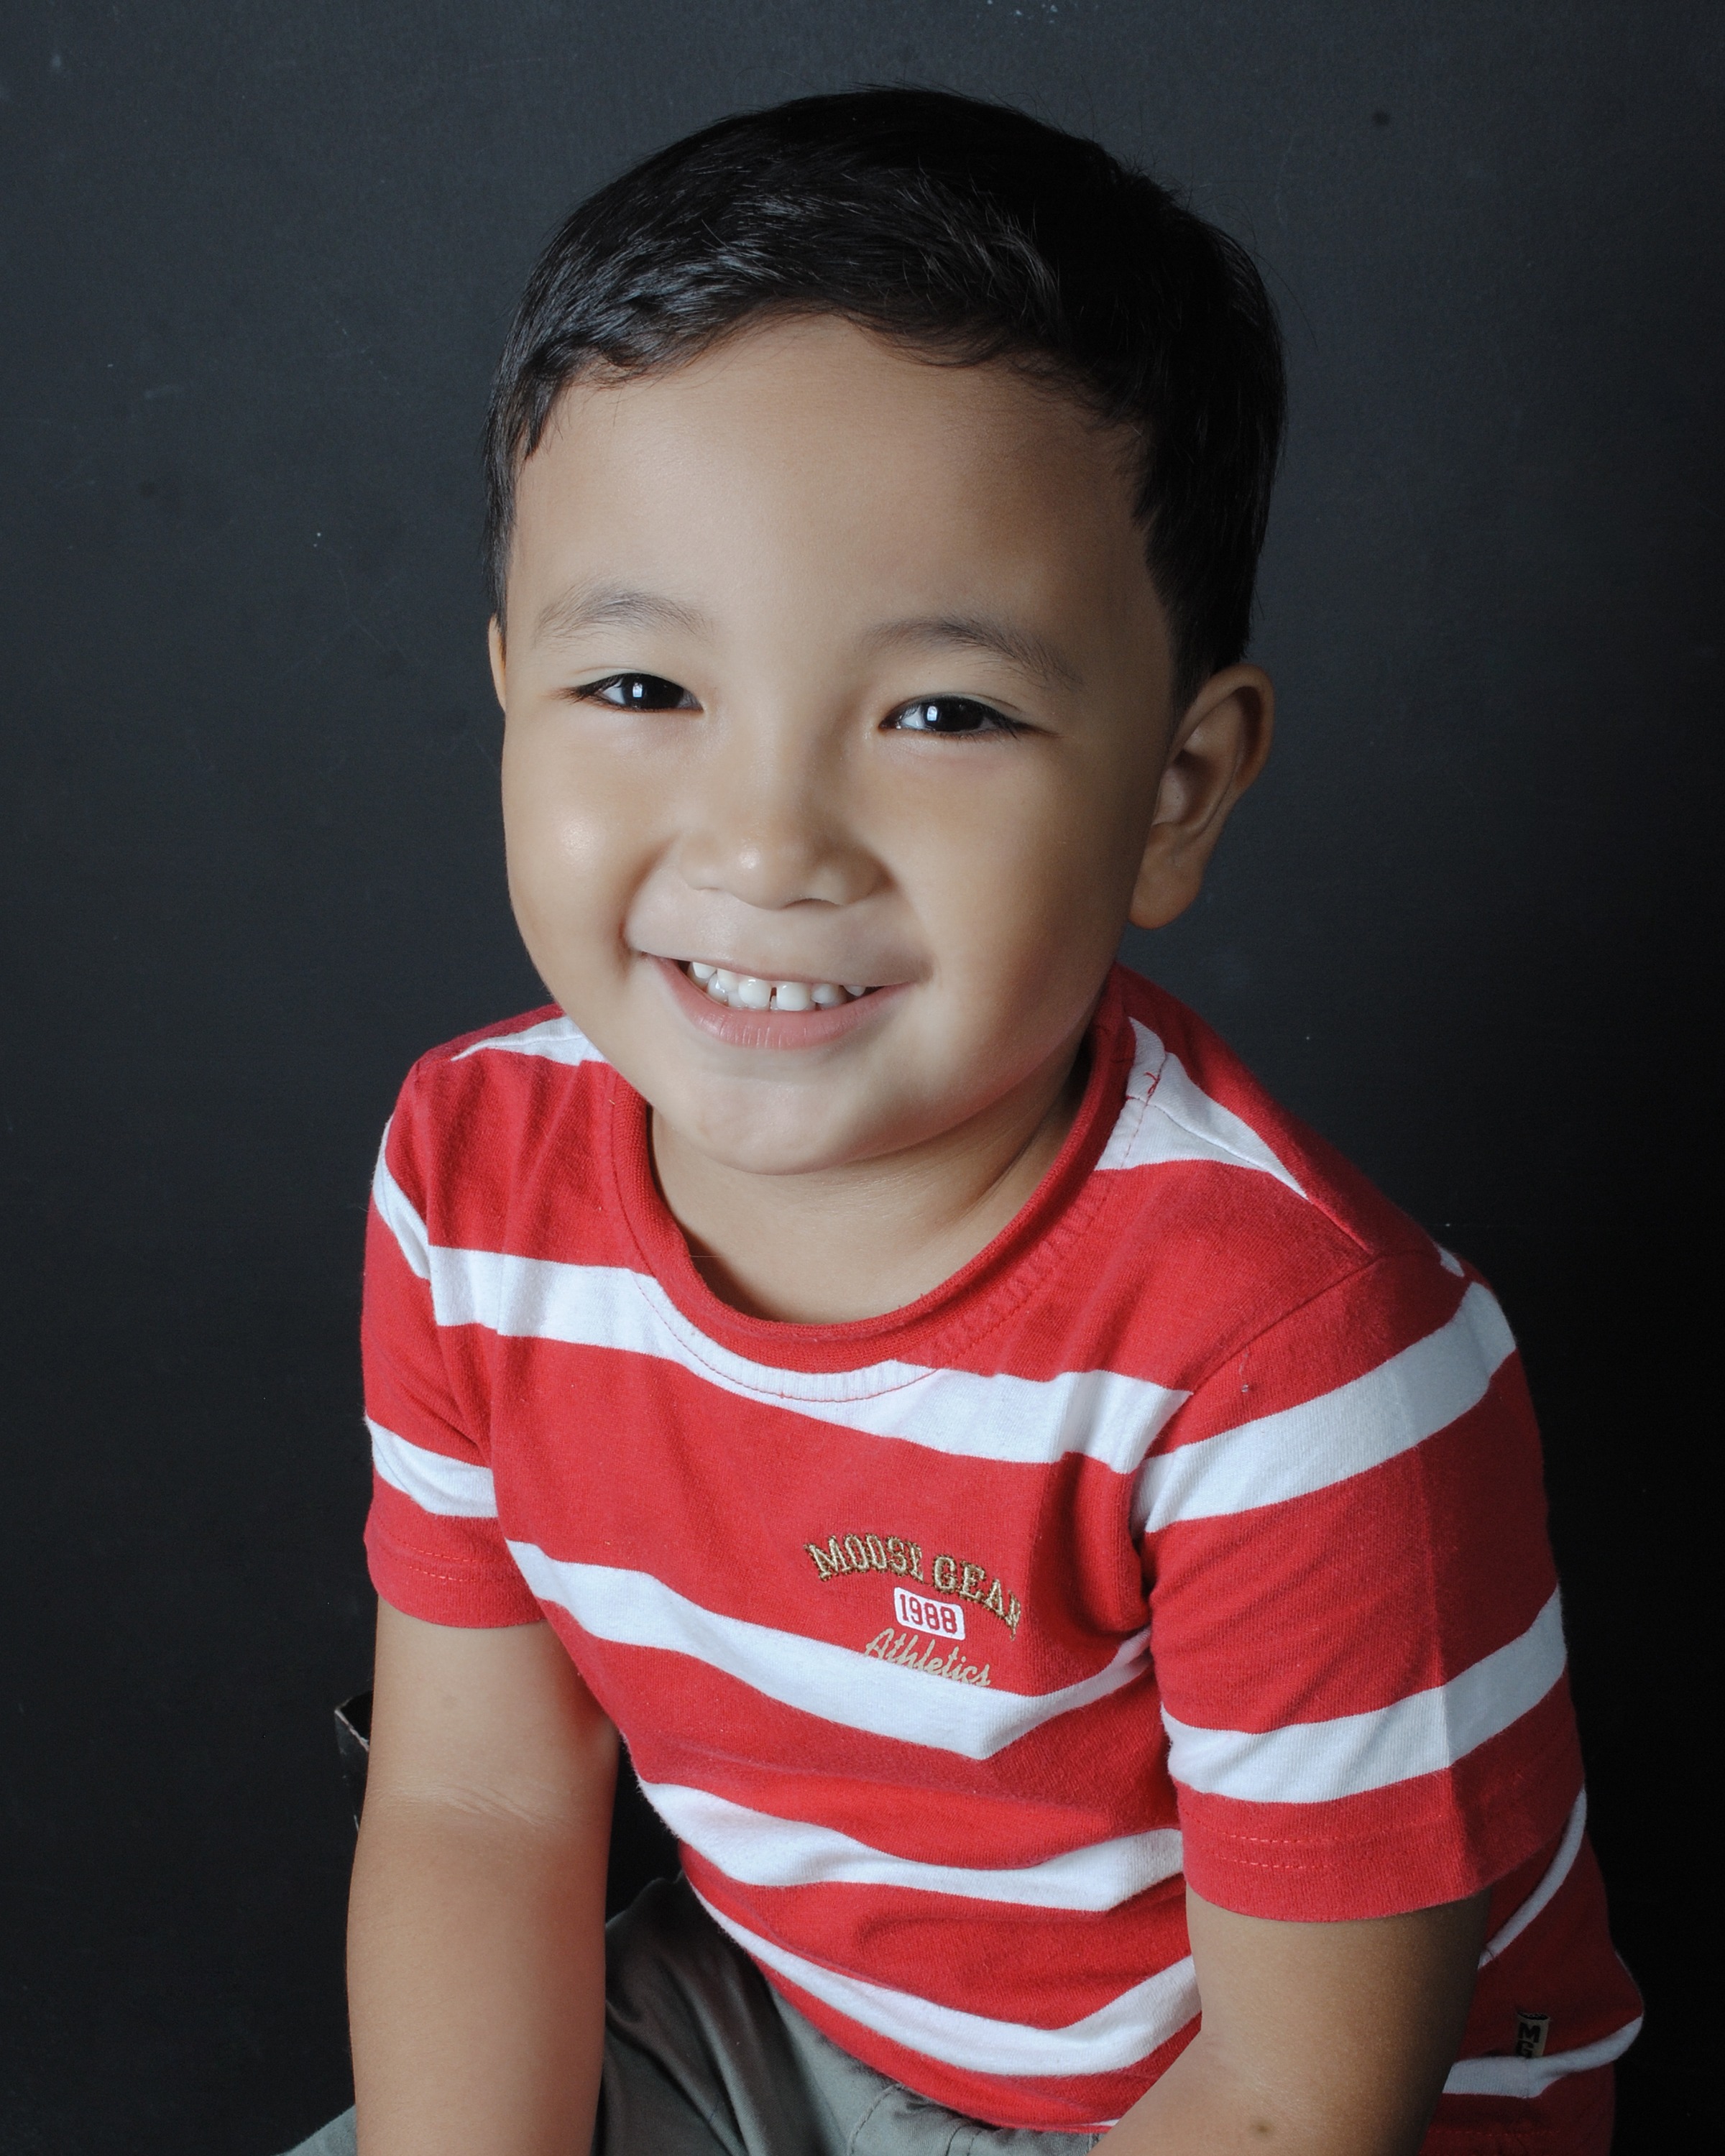
person, people, girl, photography, boy, kid, male, portrait, red, child, facial expression, hairstyle, smile, son, human body, face, infant, toddler, skin, organ, emotion, child portrait, william, portrait photography